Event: Nepal Earthquake
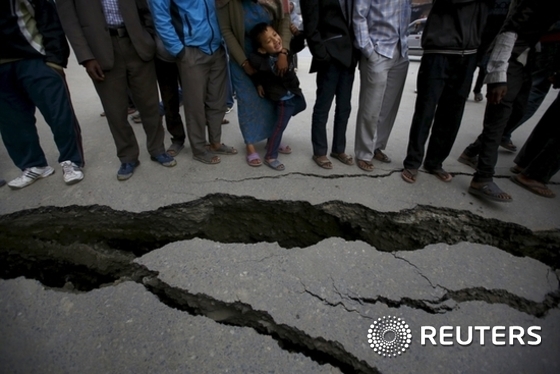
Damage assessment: damage